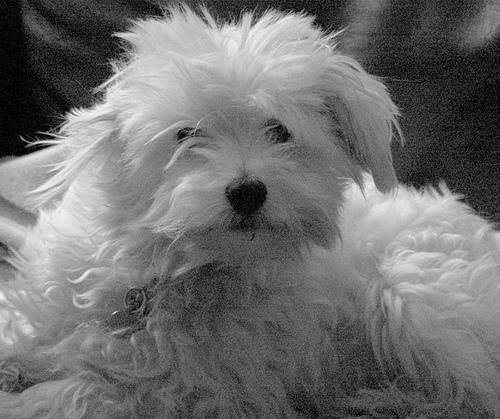
Breed: havanese